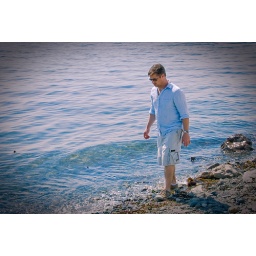
Josh, walking along the beach in West Seattle